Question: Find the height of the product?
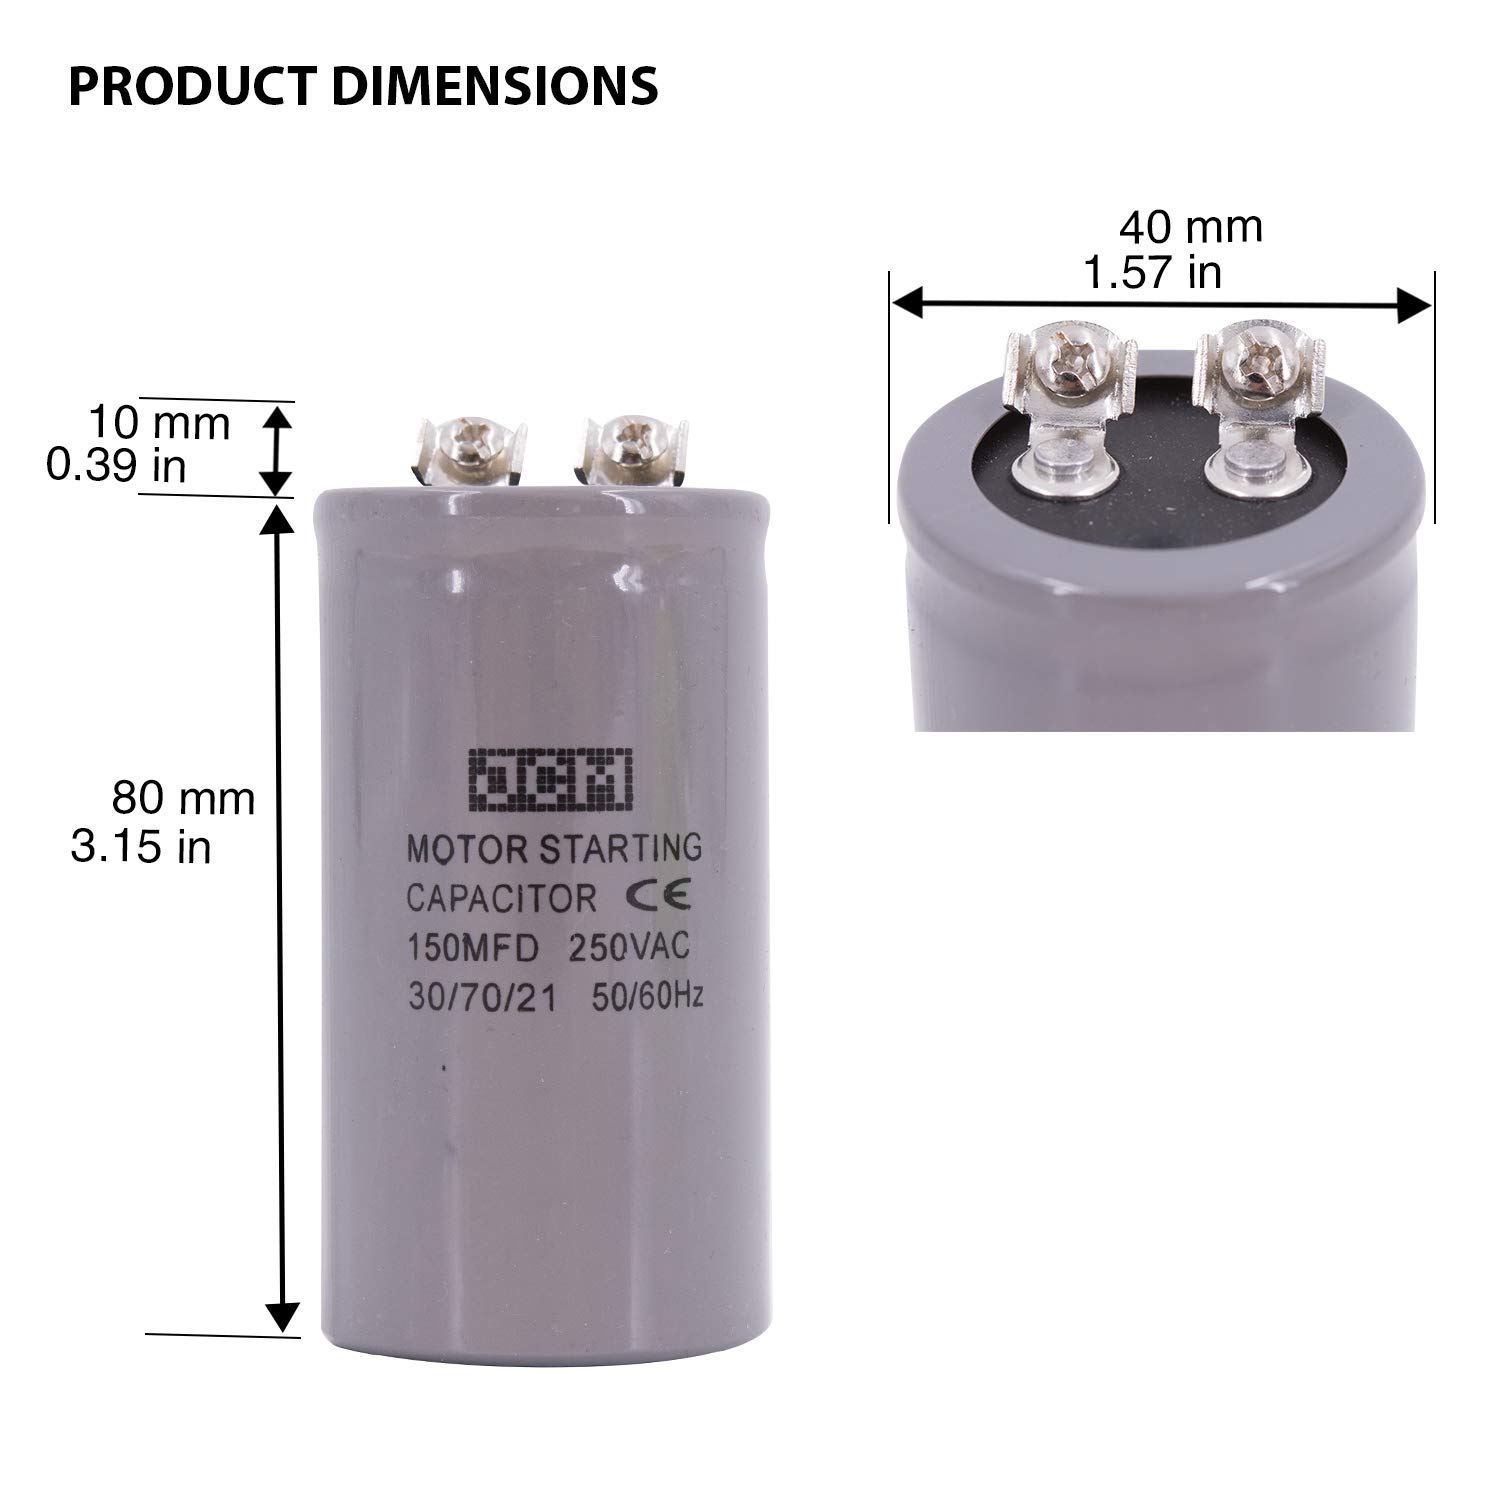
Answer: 80.0 millimetre